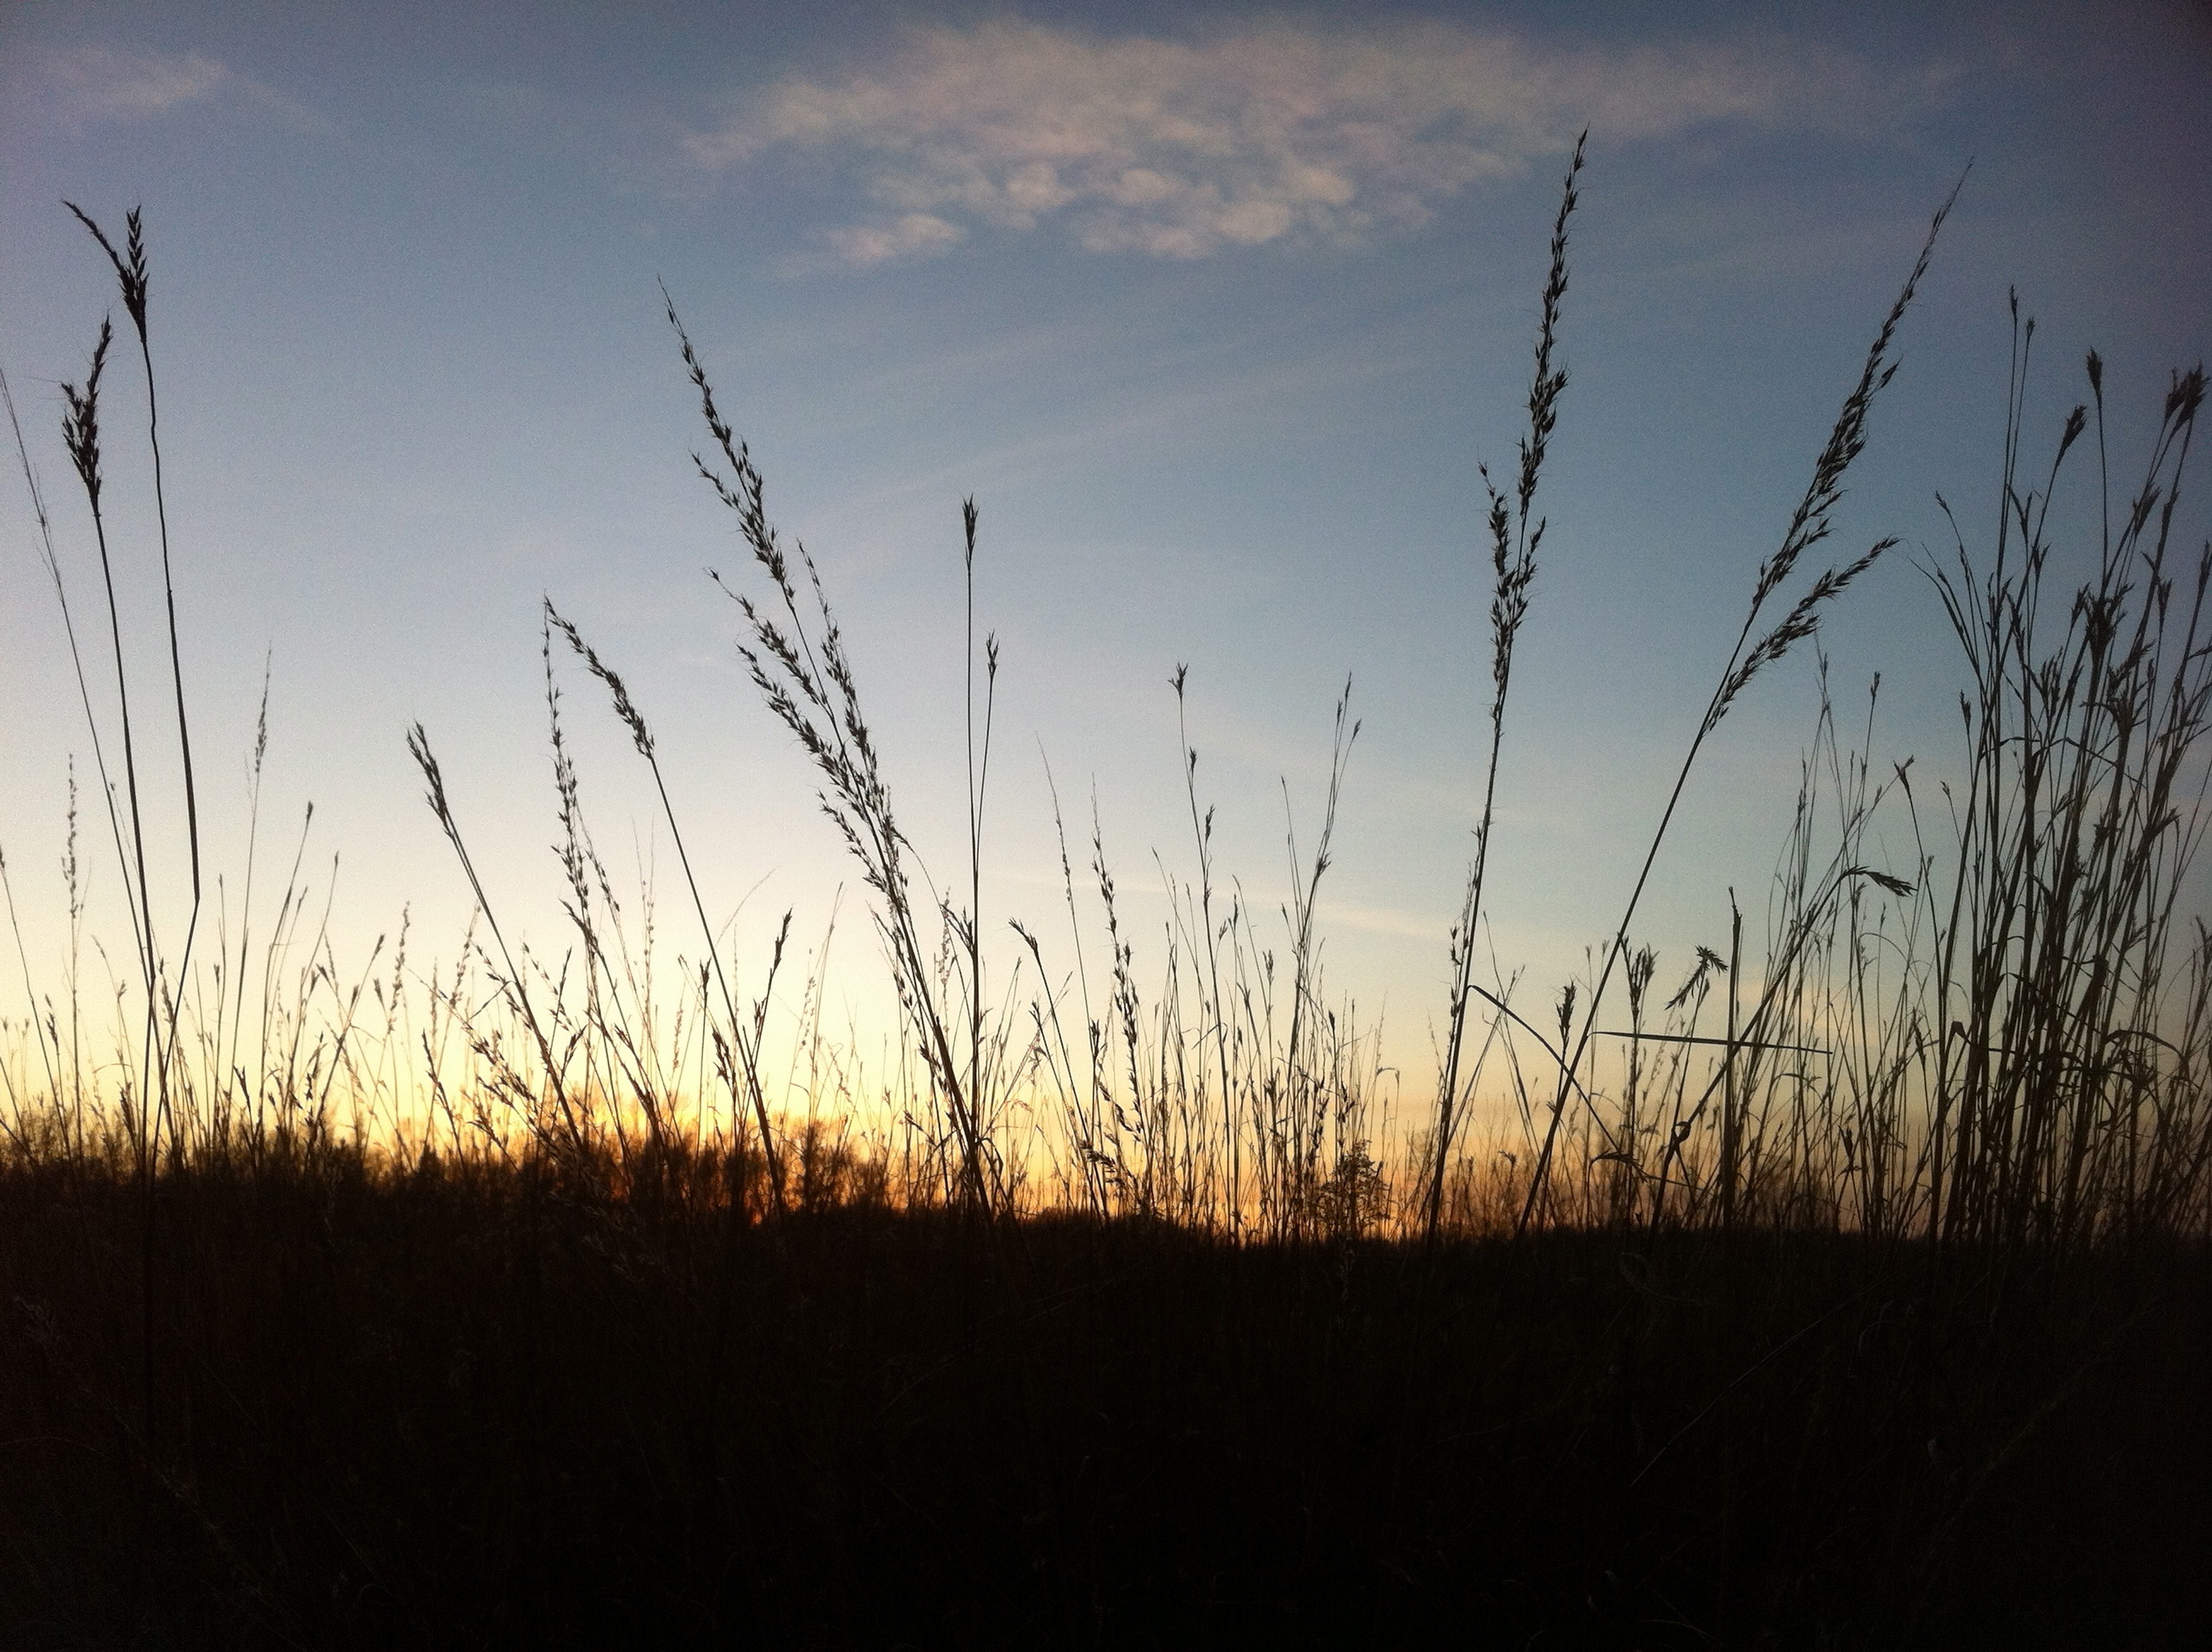
tree, nature, grass, horizon, branch, cloud, plant, sky, sun, sunrise, sunset, field, prairie, sunlight, morning, dawn, atmosphere, dusk, evening, grassland, habitat, atmospheric phenomenon, grass family